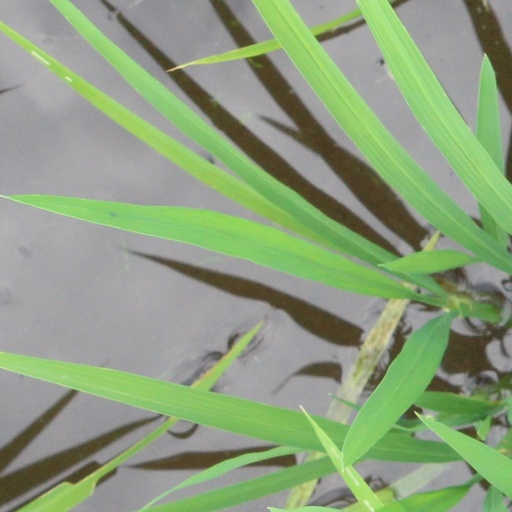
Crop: rice